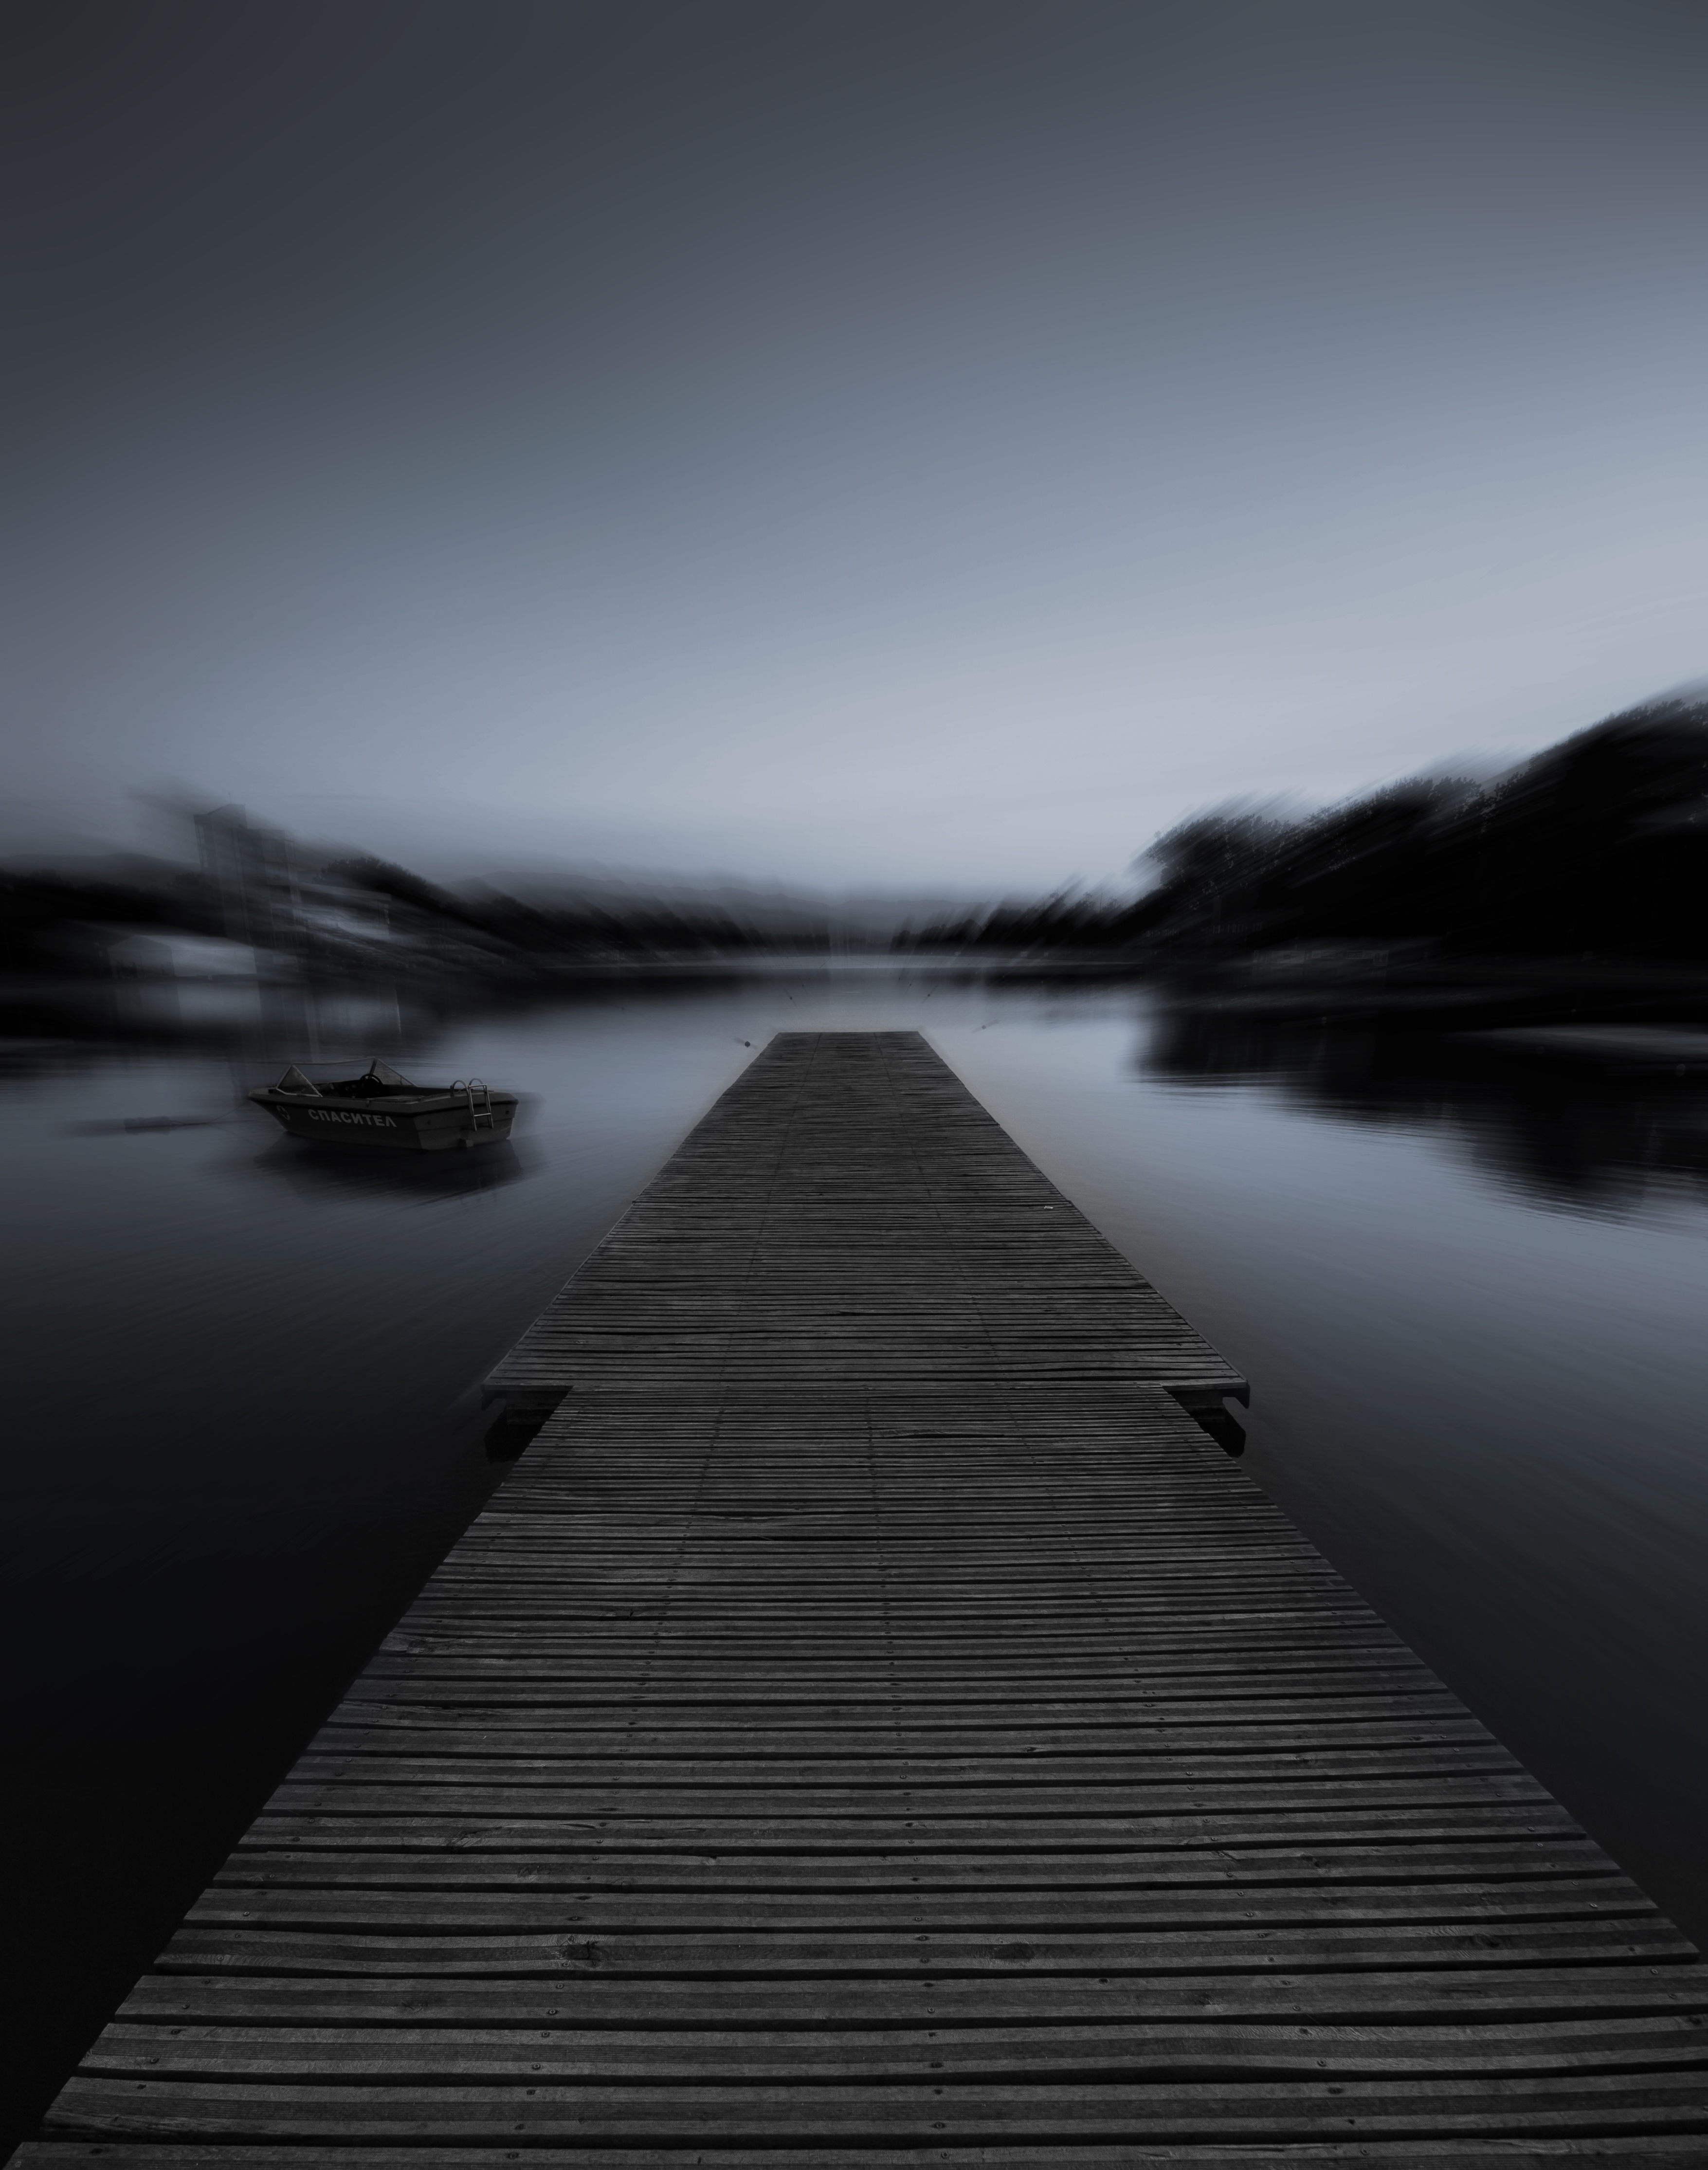
beach, landscape, sea, water, ocean, horizon, dock, light, cloud, black and white, sky, sun, fog, sunrise, sunset, boat, sunlight, morning, fall, lake, dawn, river, dusk, evening, reflection, darkness, jetty, monochrome, long exposure, outdoors, monochrome photography, atmospheric phenomenon